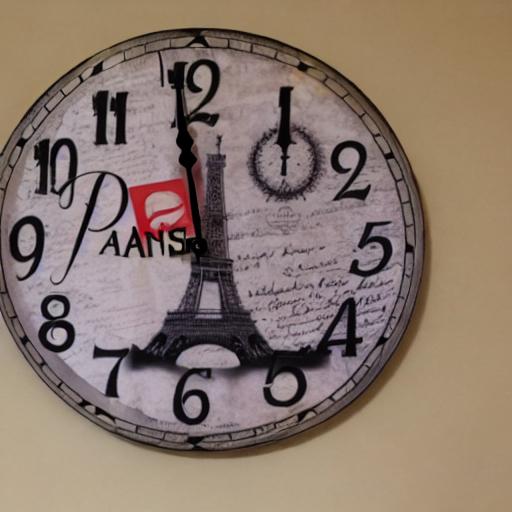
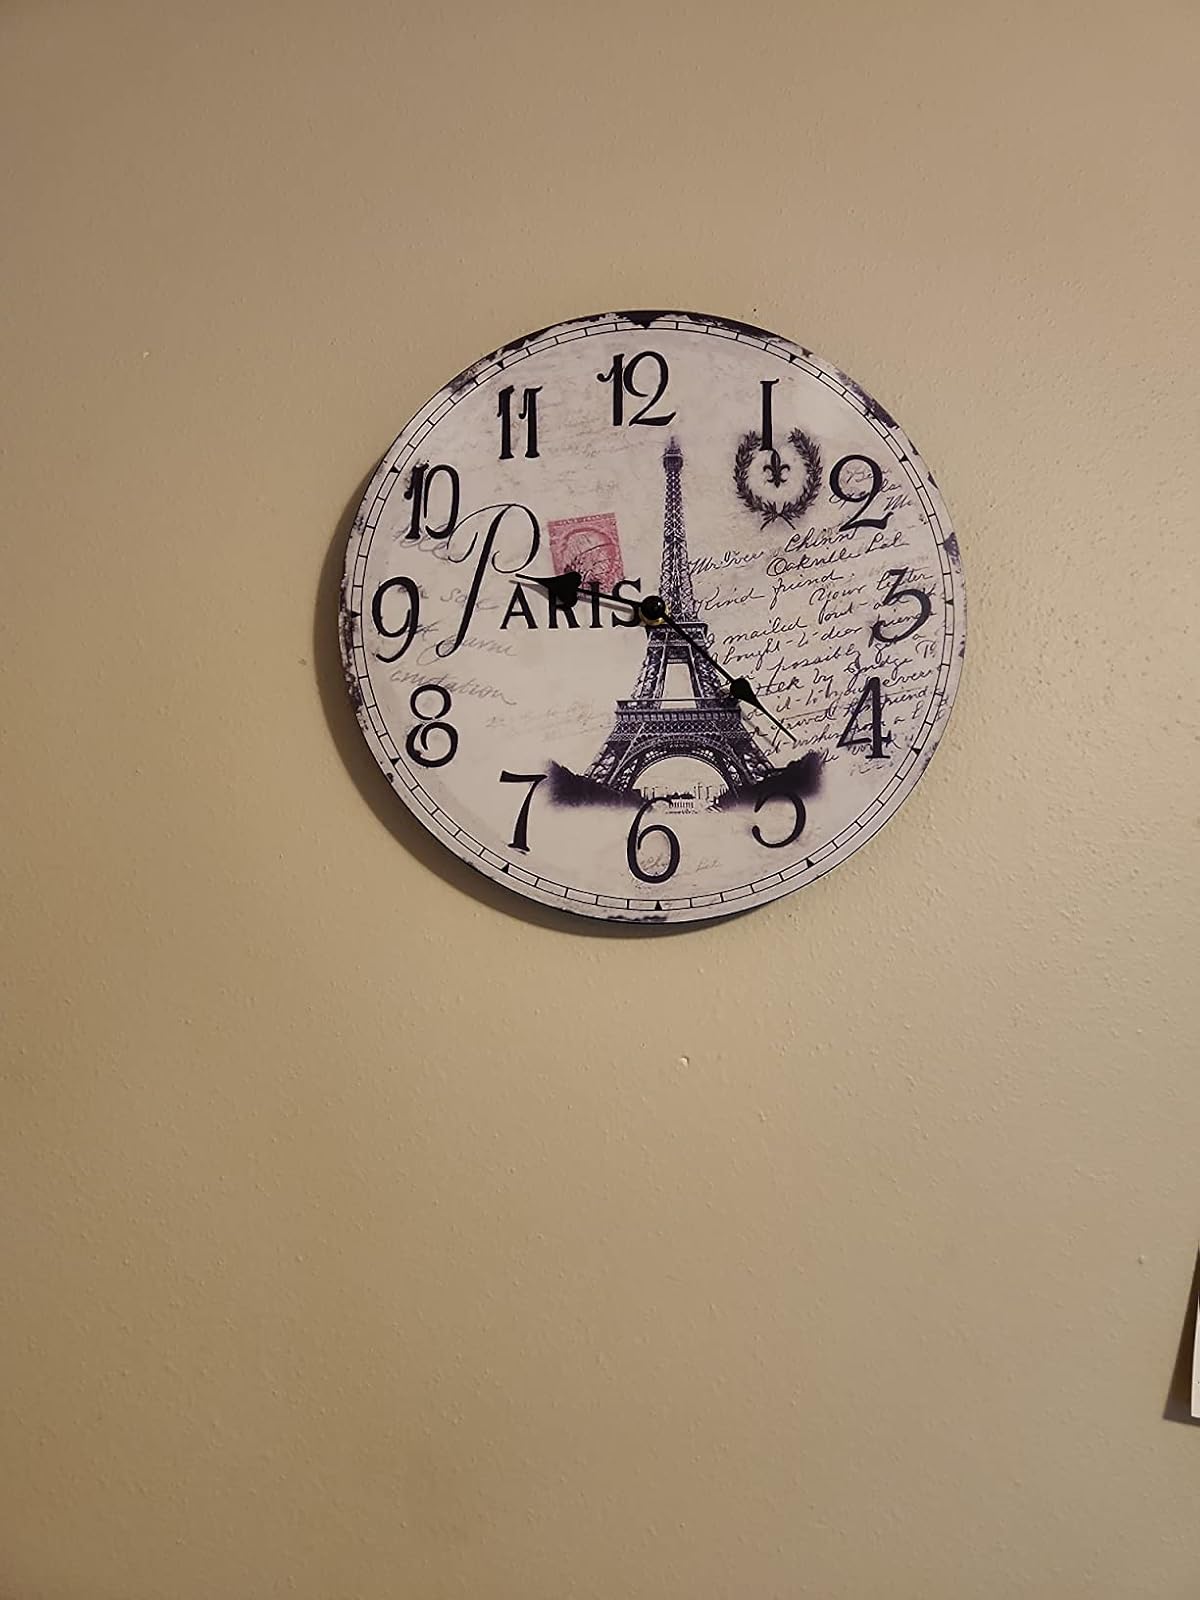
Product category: clock
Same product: no